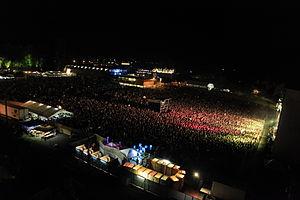
20 000 personnes devant Franz Ferdinand à l'Eco Festival Cabaret Vert 2012
Le Festival Cabaret Vert est un festival ouvert à un éventail de musiques allant du rock au reggae en passant par l'electro et le rap, le blues, le métal, la pop ou le jazz, se déroulant à Charleville-Mézières dans le département des Ardennes et regroupant, outre les concerts de musique, un village associatif, différents ateliers artistiques tels que des diffusions de courts-métrages, des expositions de peinture, des ateliers de jonglerie, du théâtre de rue, du graffiti et un festival de bandes-dessinées. Son nom est tiré du titre d'un poème d'Arthur Rimbaud qui est originaire de Charleville.